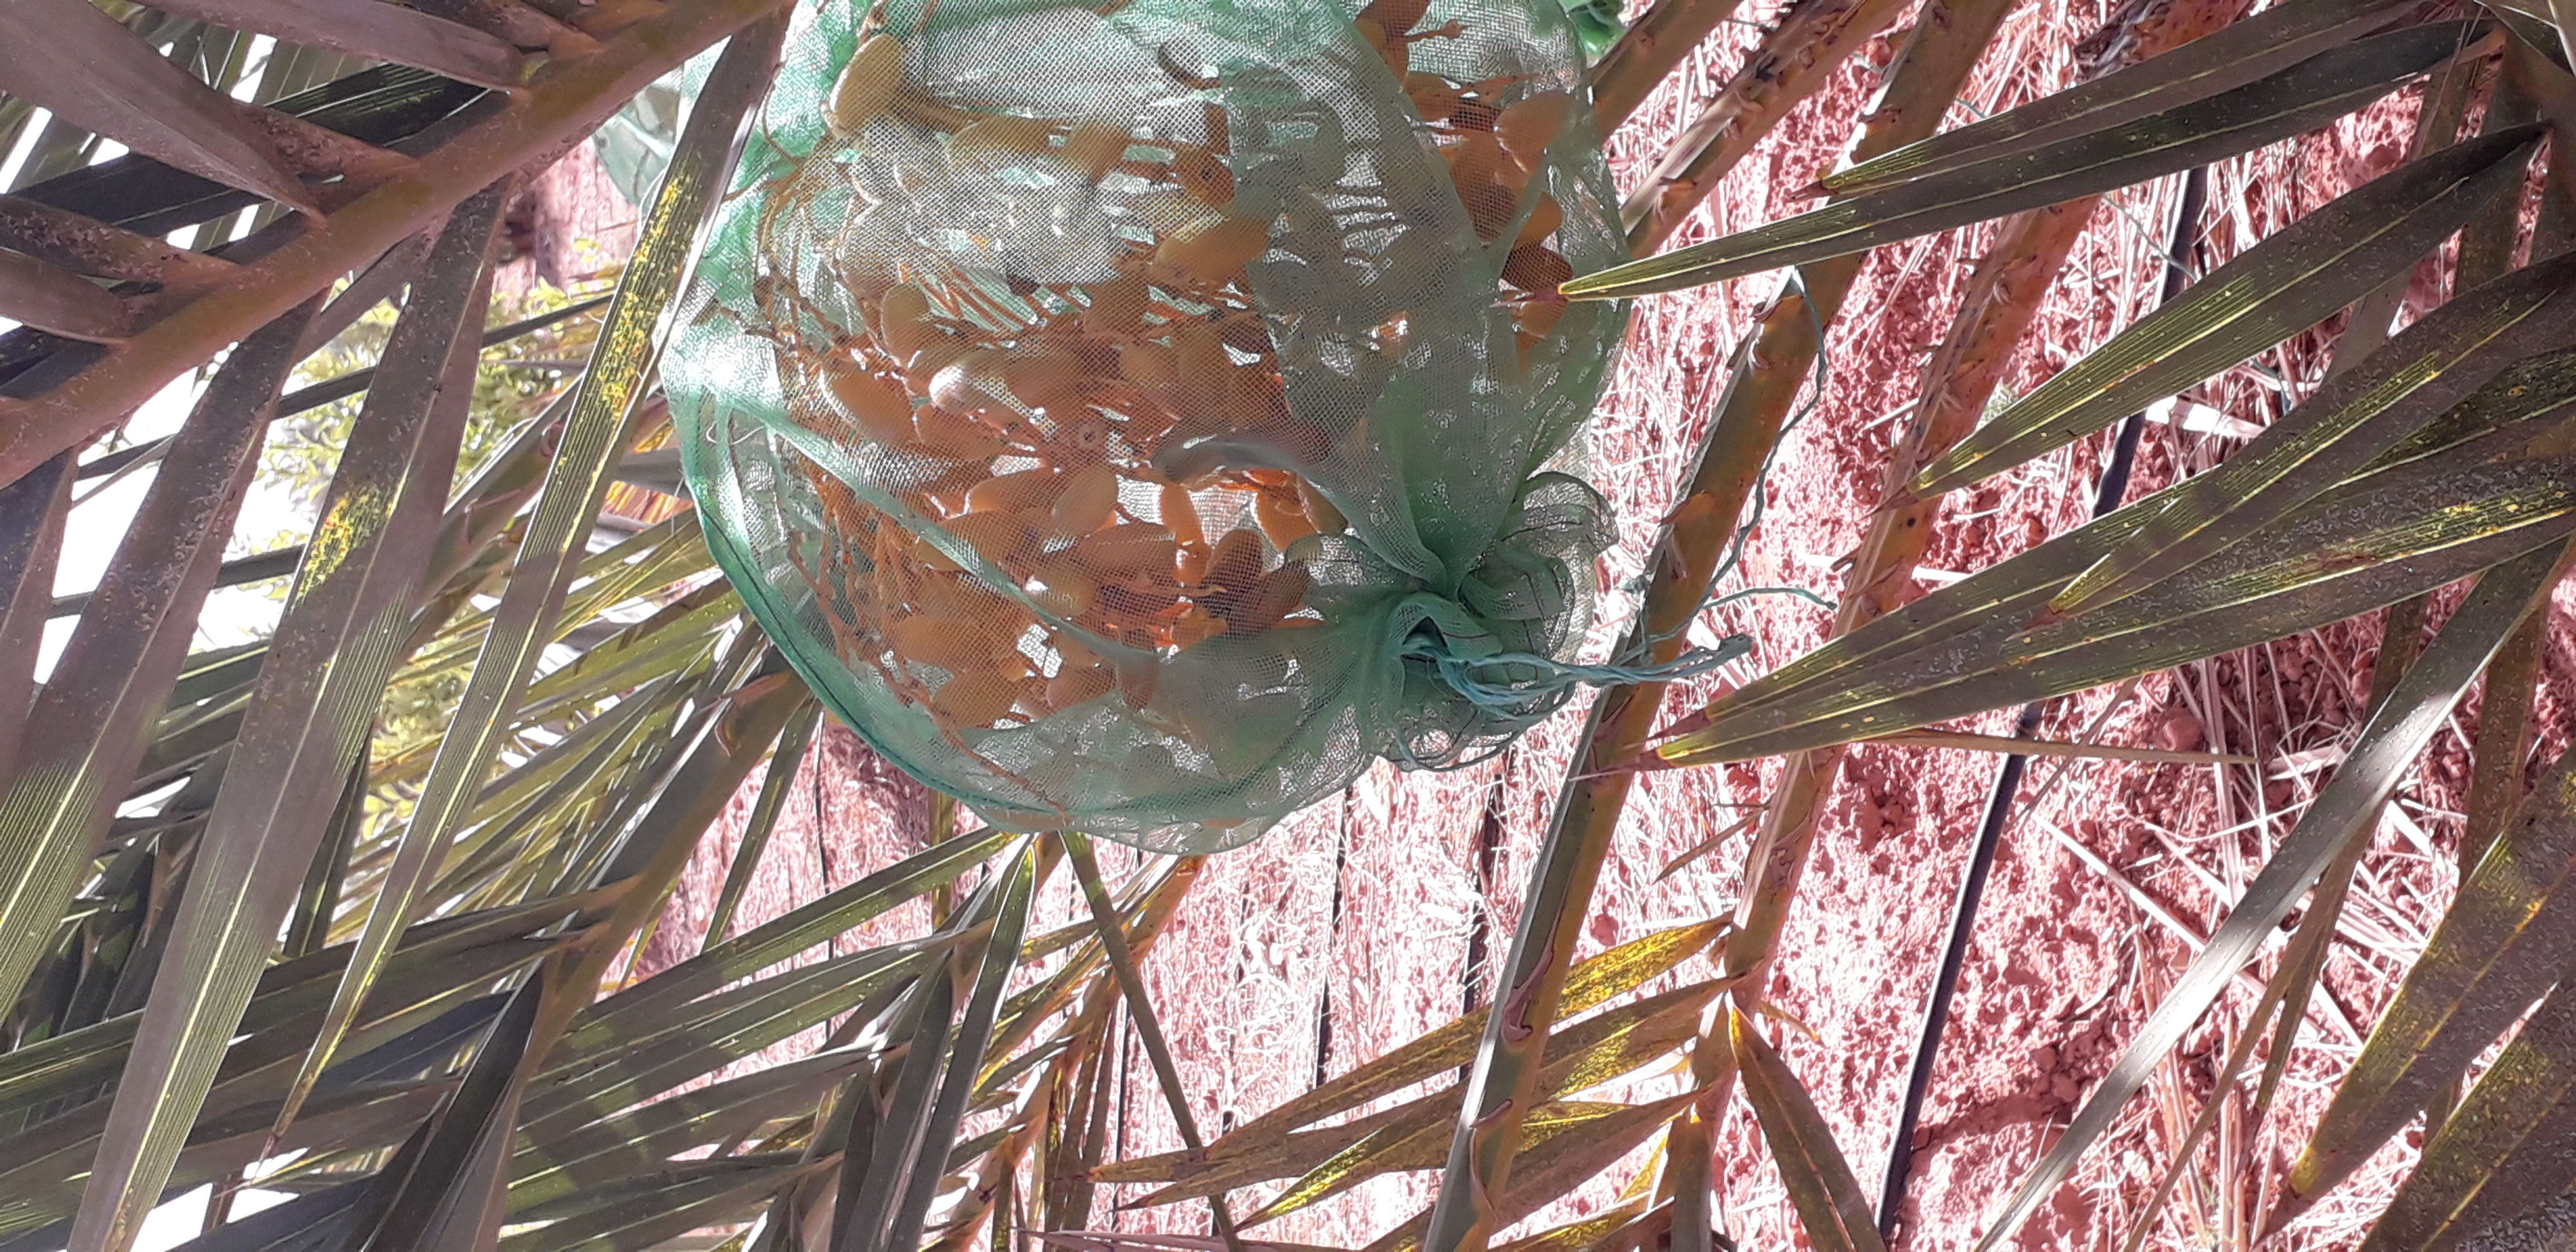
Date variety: kholt